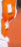
Number: 8